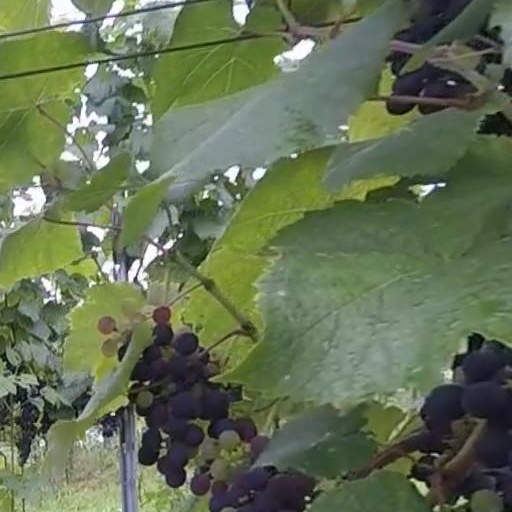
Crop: grape